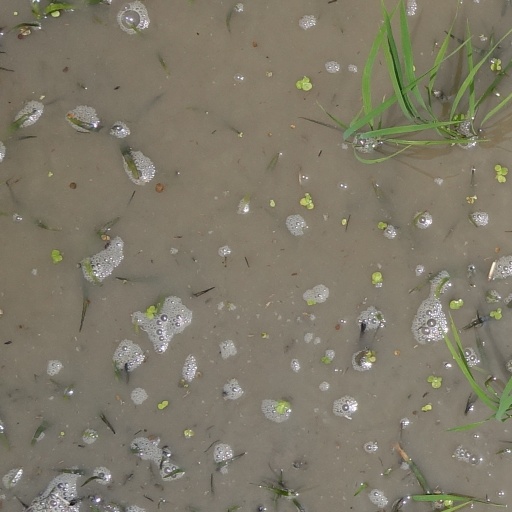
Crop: rice